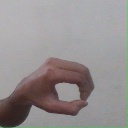
अक्षर: औ